0-10-0

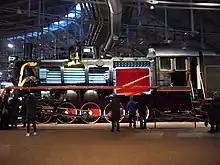
Cutaway Russian locomotive class Er 791–81 at the Russian Railway Museum St.Petersburg

A number of both the Em and class received condensing tenders for working in areas where water supplies were scarce. These were designated Emk and Egk class respectively. However, these locomotives were experimental and the condensing tender was mainly used on the 2-10-0 SO19-series locomotive.